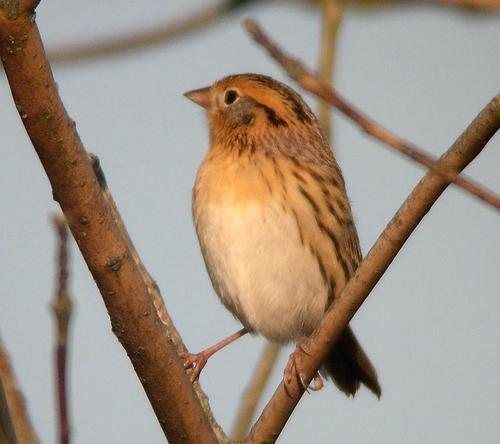
this small patterned bird has a small pointed bill, black bars on head, nape and back, a yellow breast and white belly.
a small brown bird with black markings and a brown beak.
this small bird with short pointed bill has a white eyering and a white body with yellow breast.
this small bird has a white belly with a golden breast and a gray cheek patch.
a little tan bird with some tiger looking stripes
this bird is red with white and has a very short beak.
this bird has a white belly and yellow head, the sides have dark gray stripes and the beak is pointed.
this bird is brown with white and has a very short beak.
a small bird, with a white belly and eyering, and a pointed bill.
this birds belly is white and the breast is brown.
Species: Le Conte Sparrow